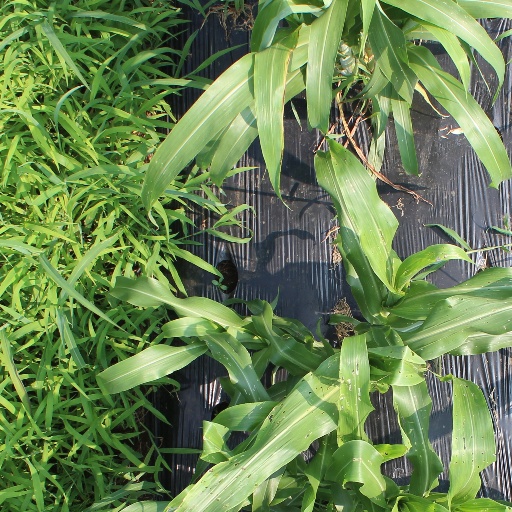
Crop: sorghum